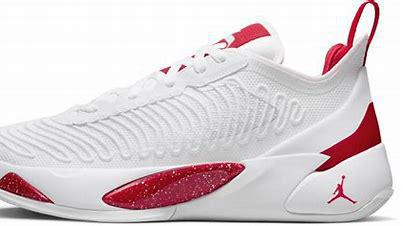
Brand: Jordan
Model: Luka 1